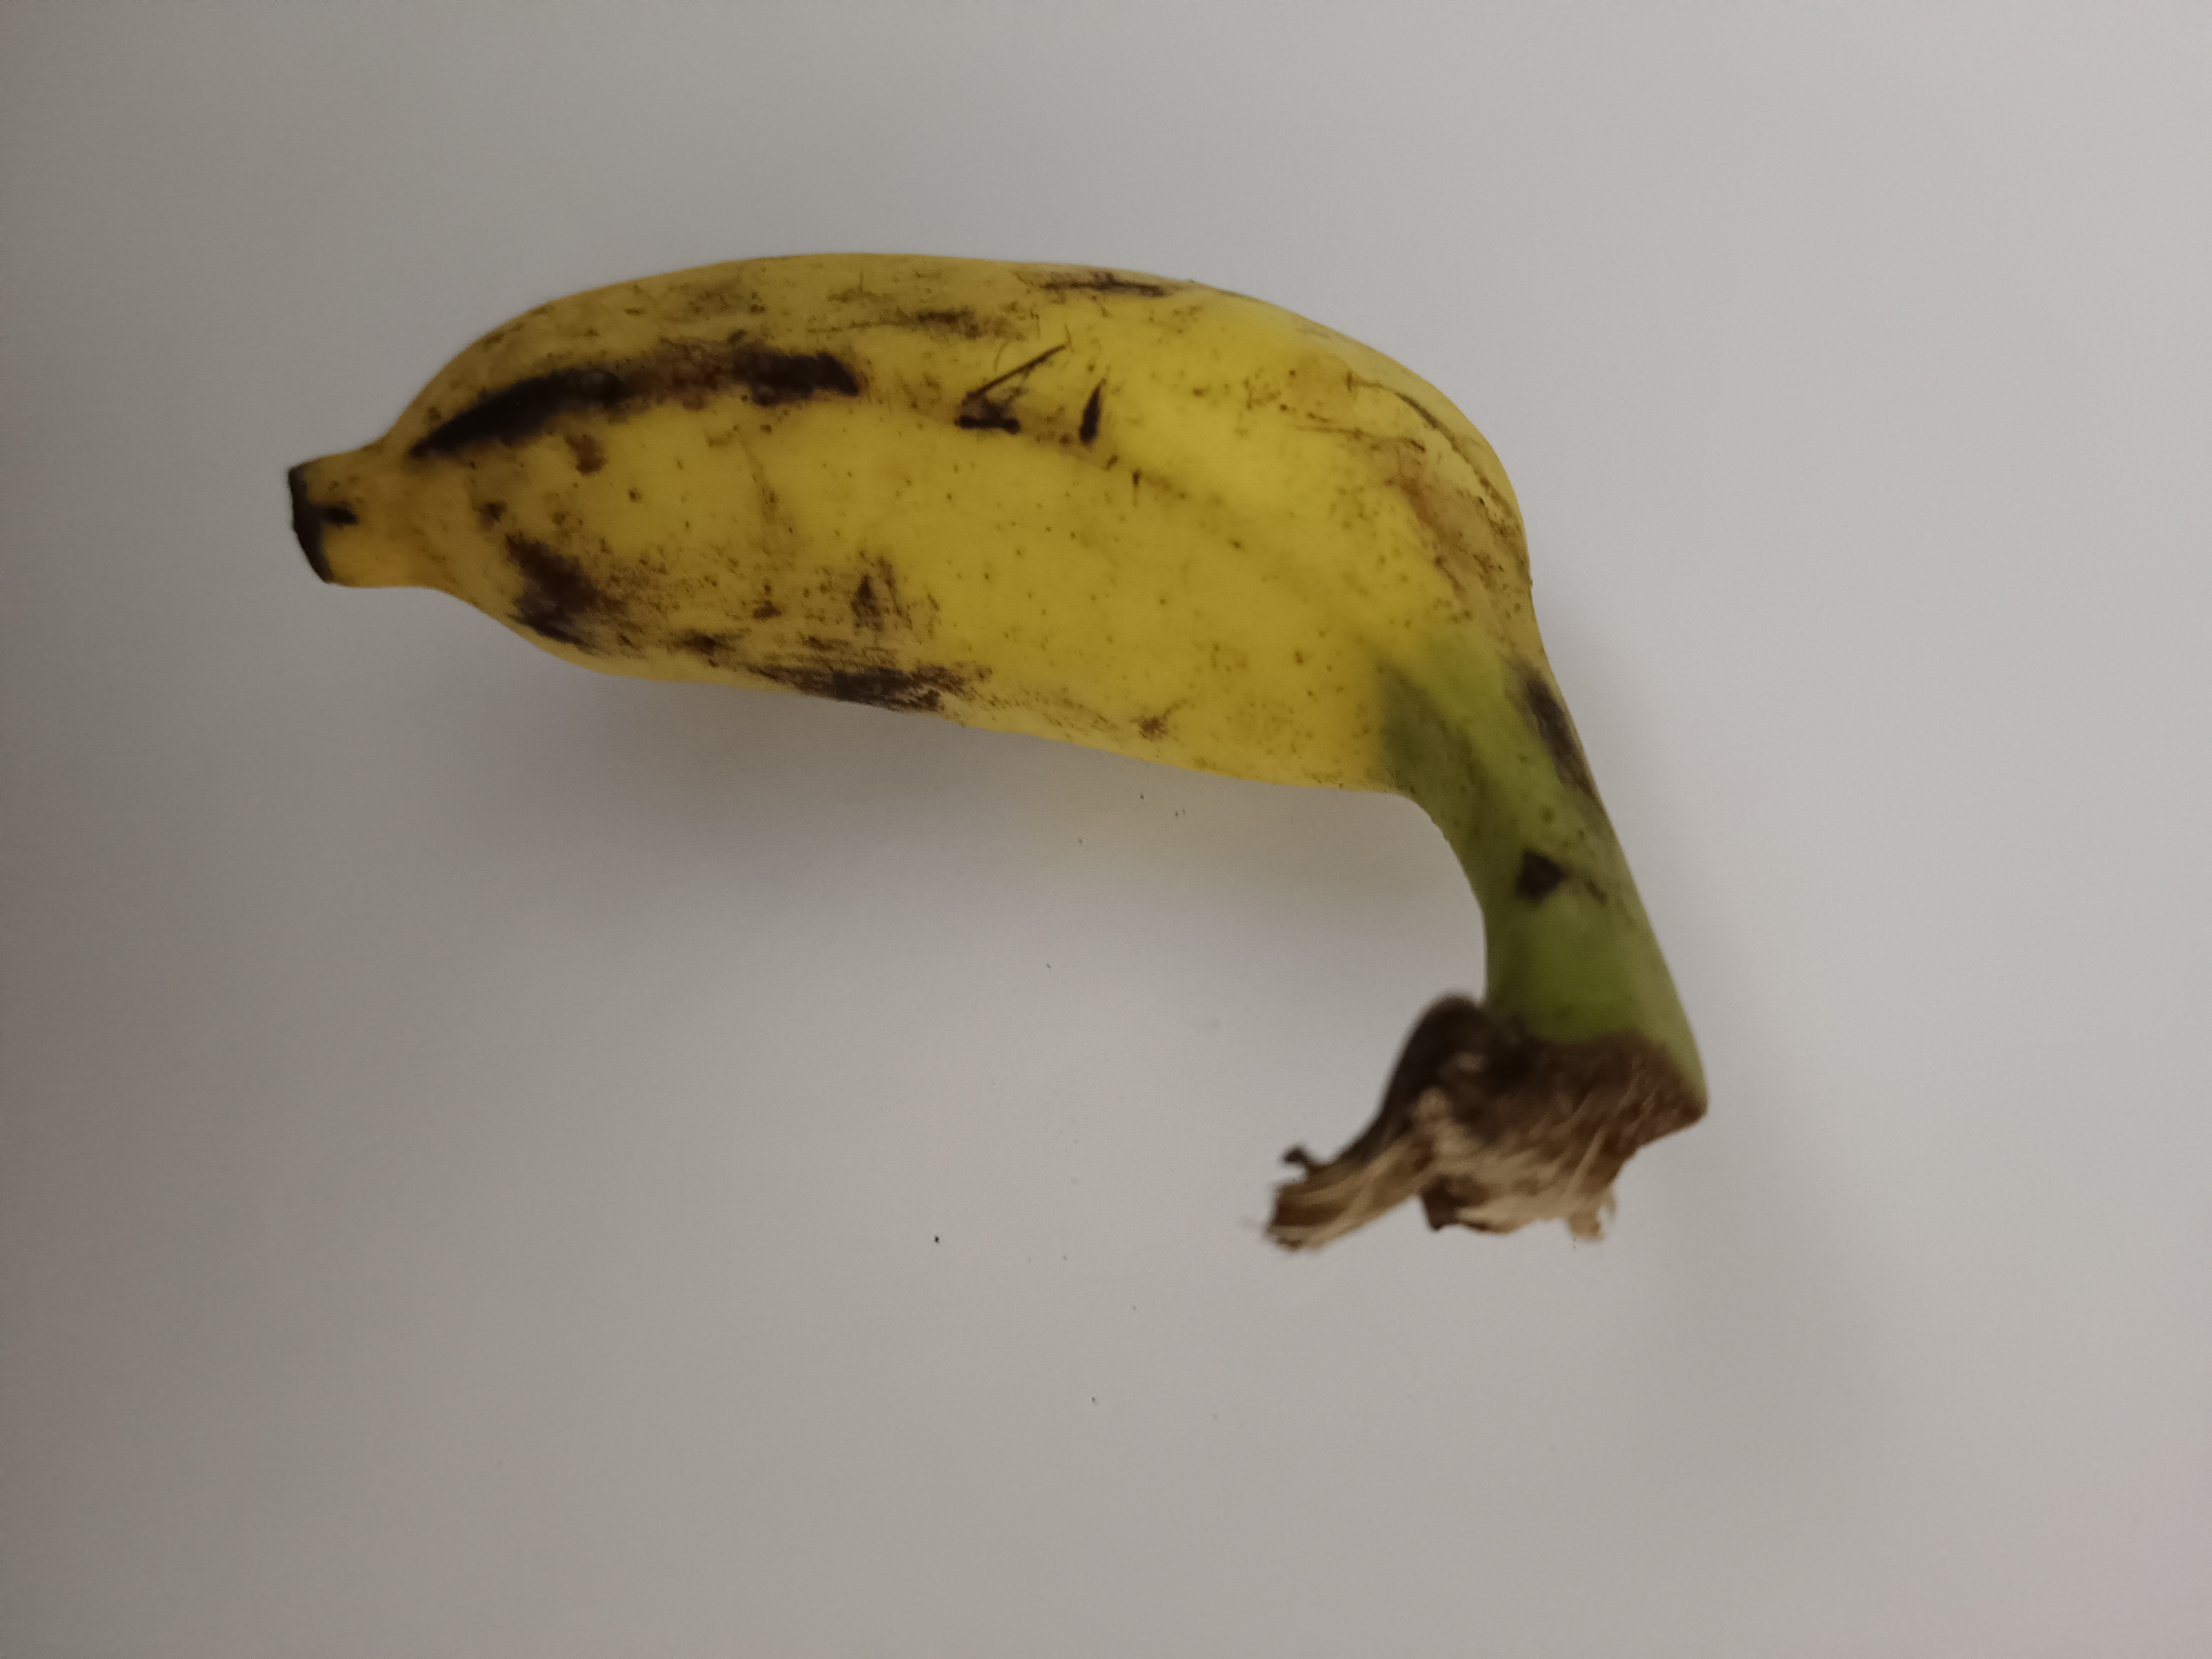
Banana variety: Champa